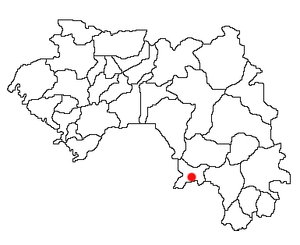
La préfecture de Guéckédou est une subdivision administrative de la région de Nzérékoré, en Guinée. Le chef-lieu est la ville de Guéckédou.